Daopao

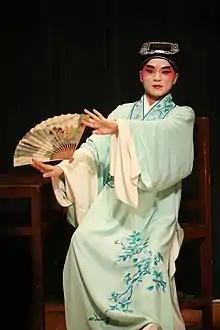
A man performing as a in ,

The which is a costume in , is a derivative of the Ming dynasty which was worn by the Ming dynasty scholars as an every day formal attire.It is also a derivative of the which dates back from the Zhou dynasty.